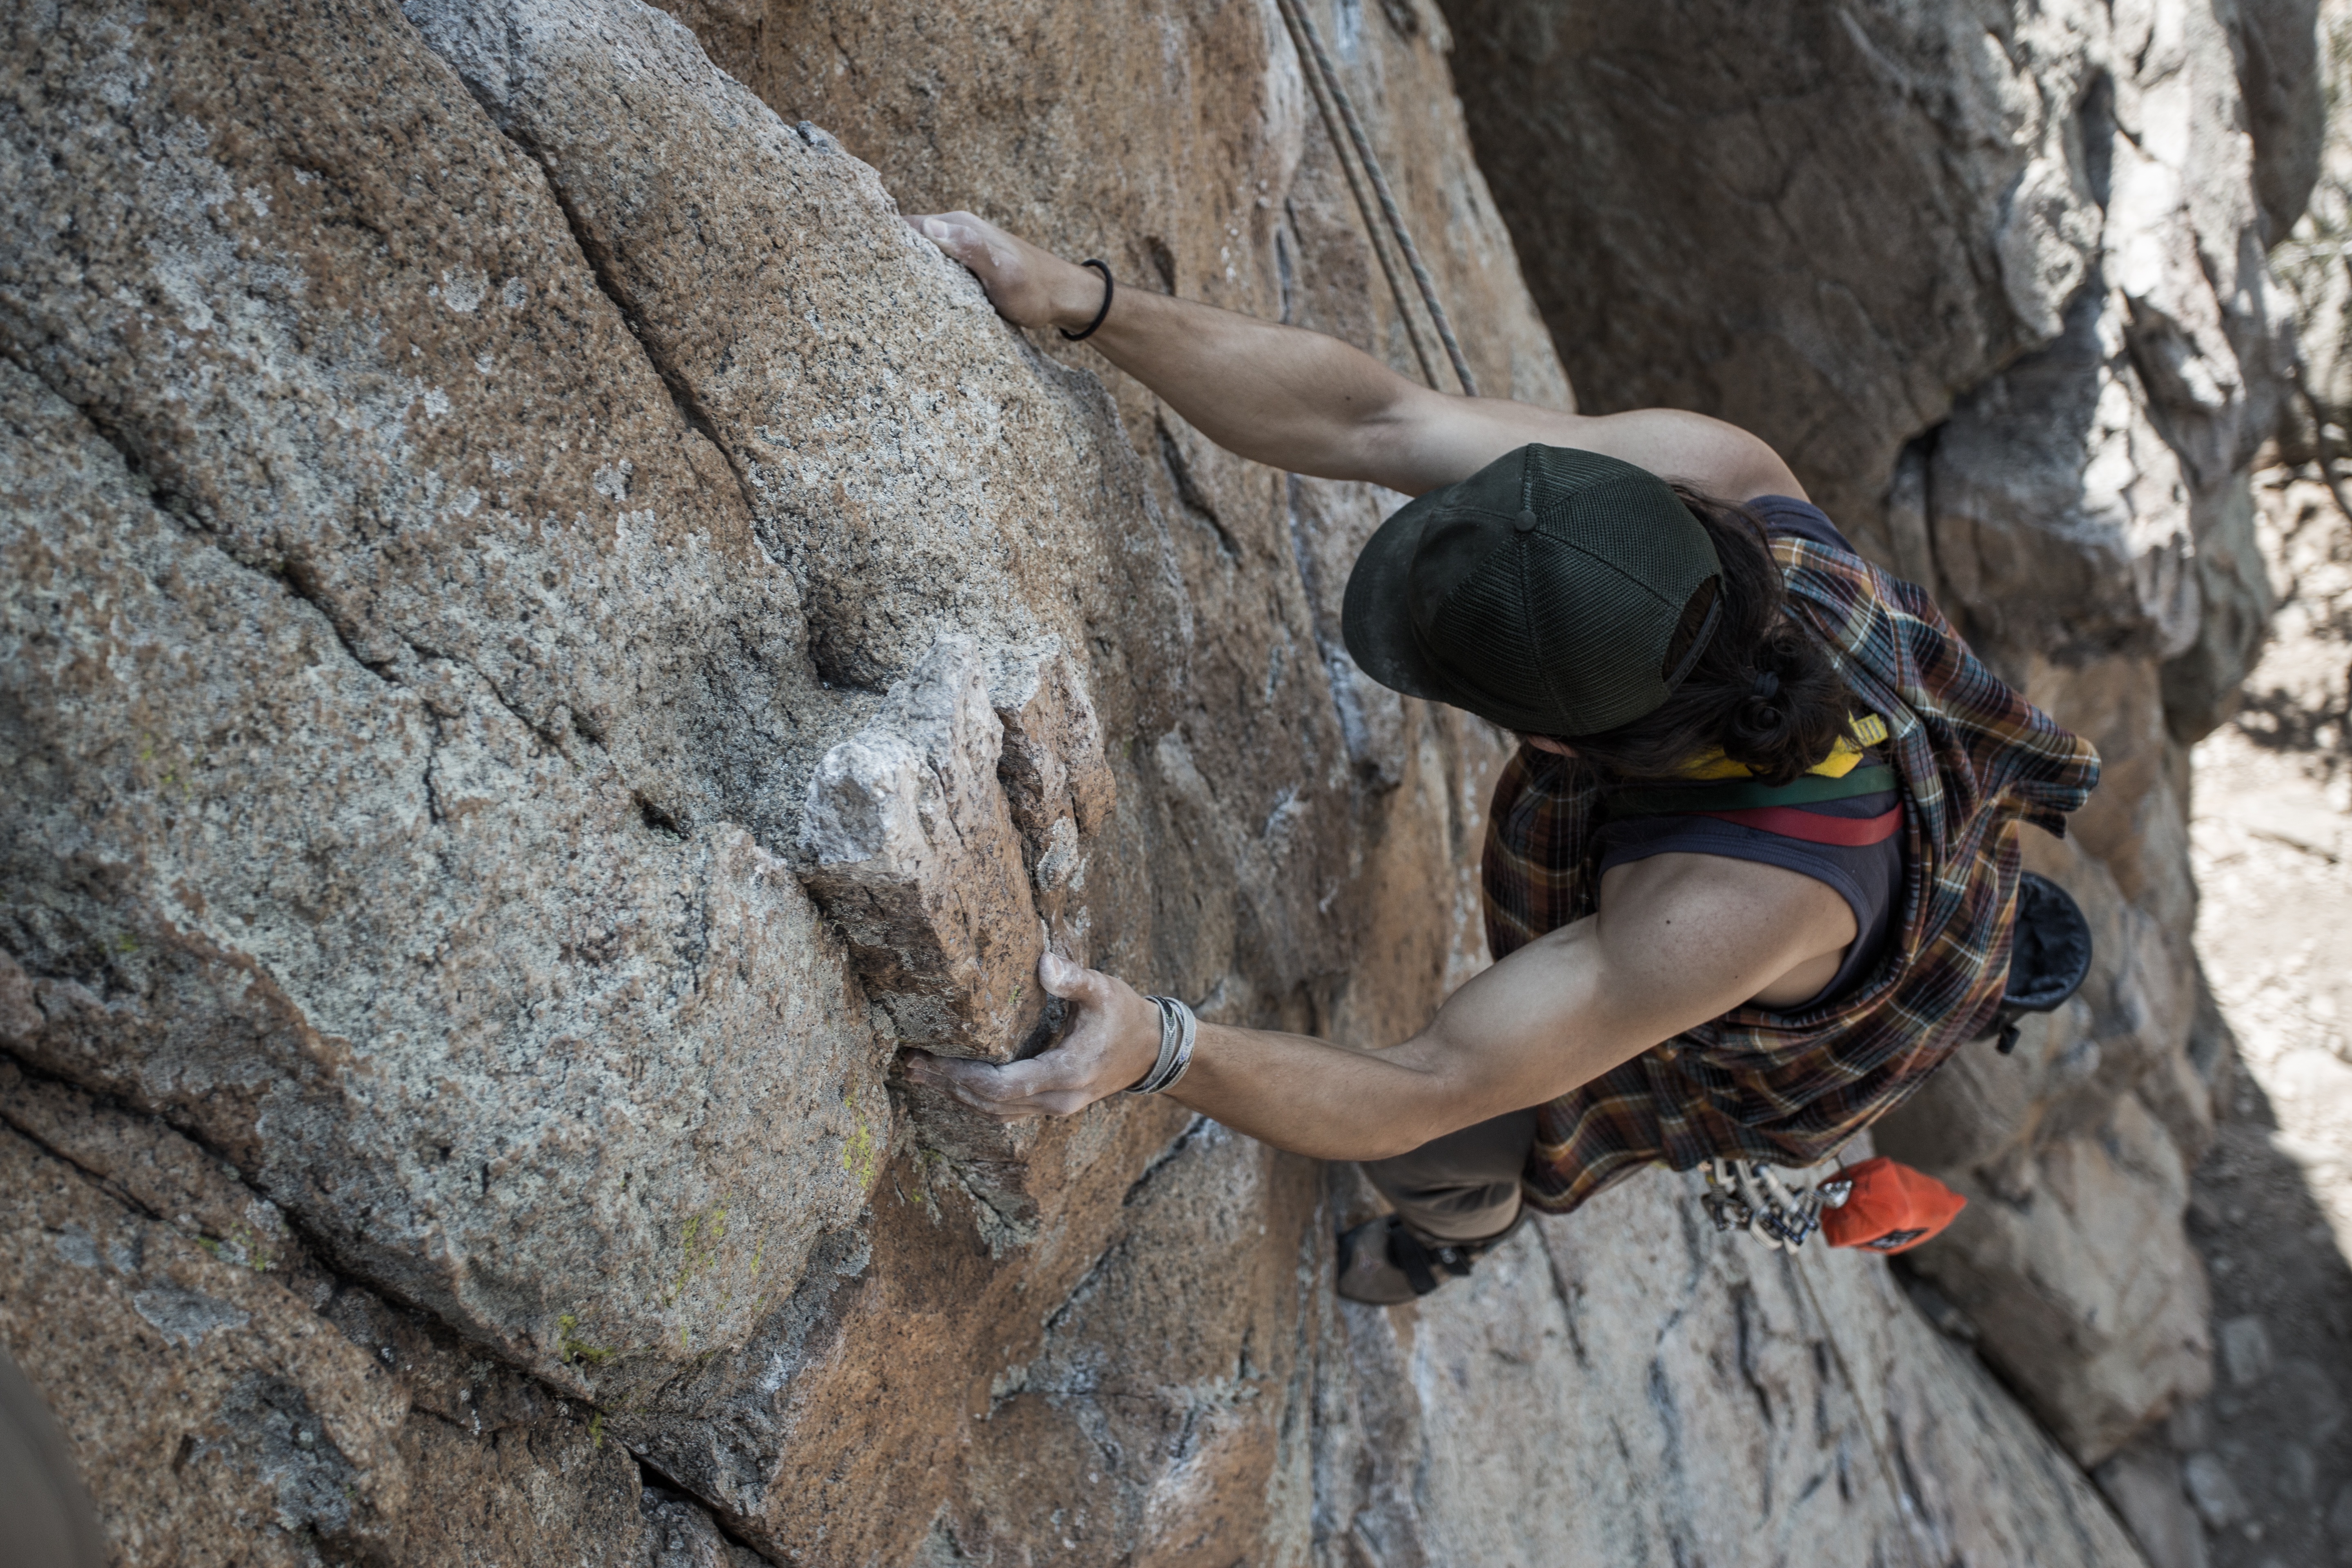
adventure, recreation, climbing, rock climbing, extreme sport, sports, outdoor recreation, individual sports, sport climbing, free solo climbing